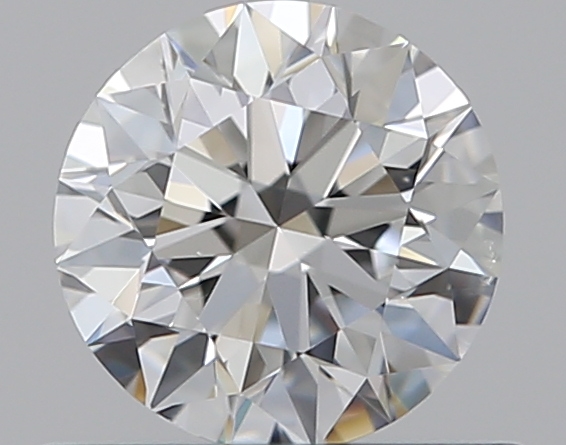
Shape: round
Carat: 0.5
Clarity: VS2
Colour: E
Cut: EX
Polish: EX
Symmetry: EX
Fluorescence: N
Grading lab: GIA
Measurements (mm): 5.04 x 5.07 x 3.17